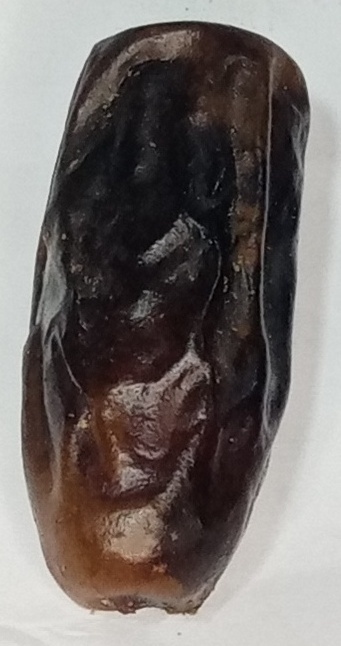
Variety: gajar
Size: medium
Grade: grade-1